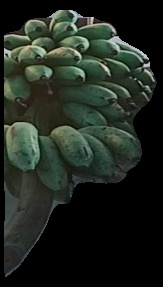
Variety: rasbale
Grade: grade2